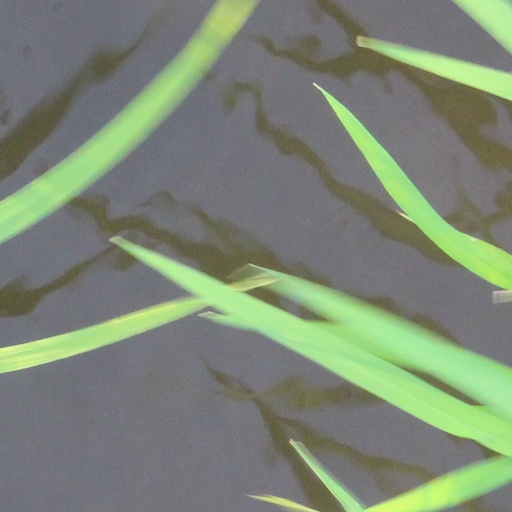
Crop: rice